Dhoom 3

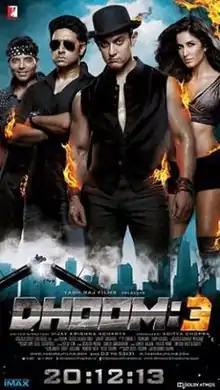
Theatrical release poster

Dhoom 3, stylised as Dhoom: 3, is a 2013 Indian Hindi-language action thriller film written & directed by Vijay Krishna Acharya and produced by Aditya Chopra, who co-wrote the story. The film, which is the third installment of "Dhoom" series, stars Aamir Khan as the anti-hero with Abhishek Bachchan and Uday Chopra reprising their roles as protagonists while Jackie Shroff and Katrina Kaif play supporting roles. "Dhoom 3" marks Uday's final film appearance to date.